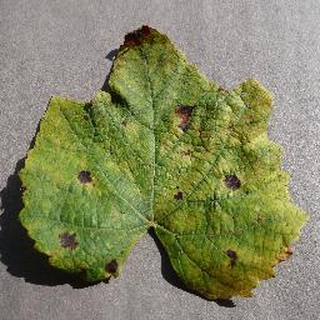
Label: grape_leaf_blight